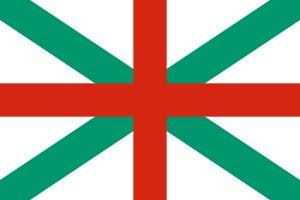
Les forces armées bulgares regroupent les corps de l'armée nationale de Bulgarie.